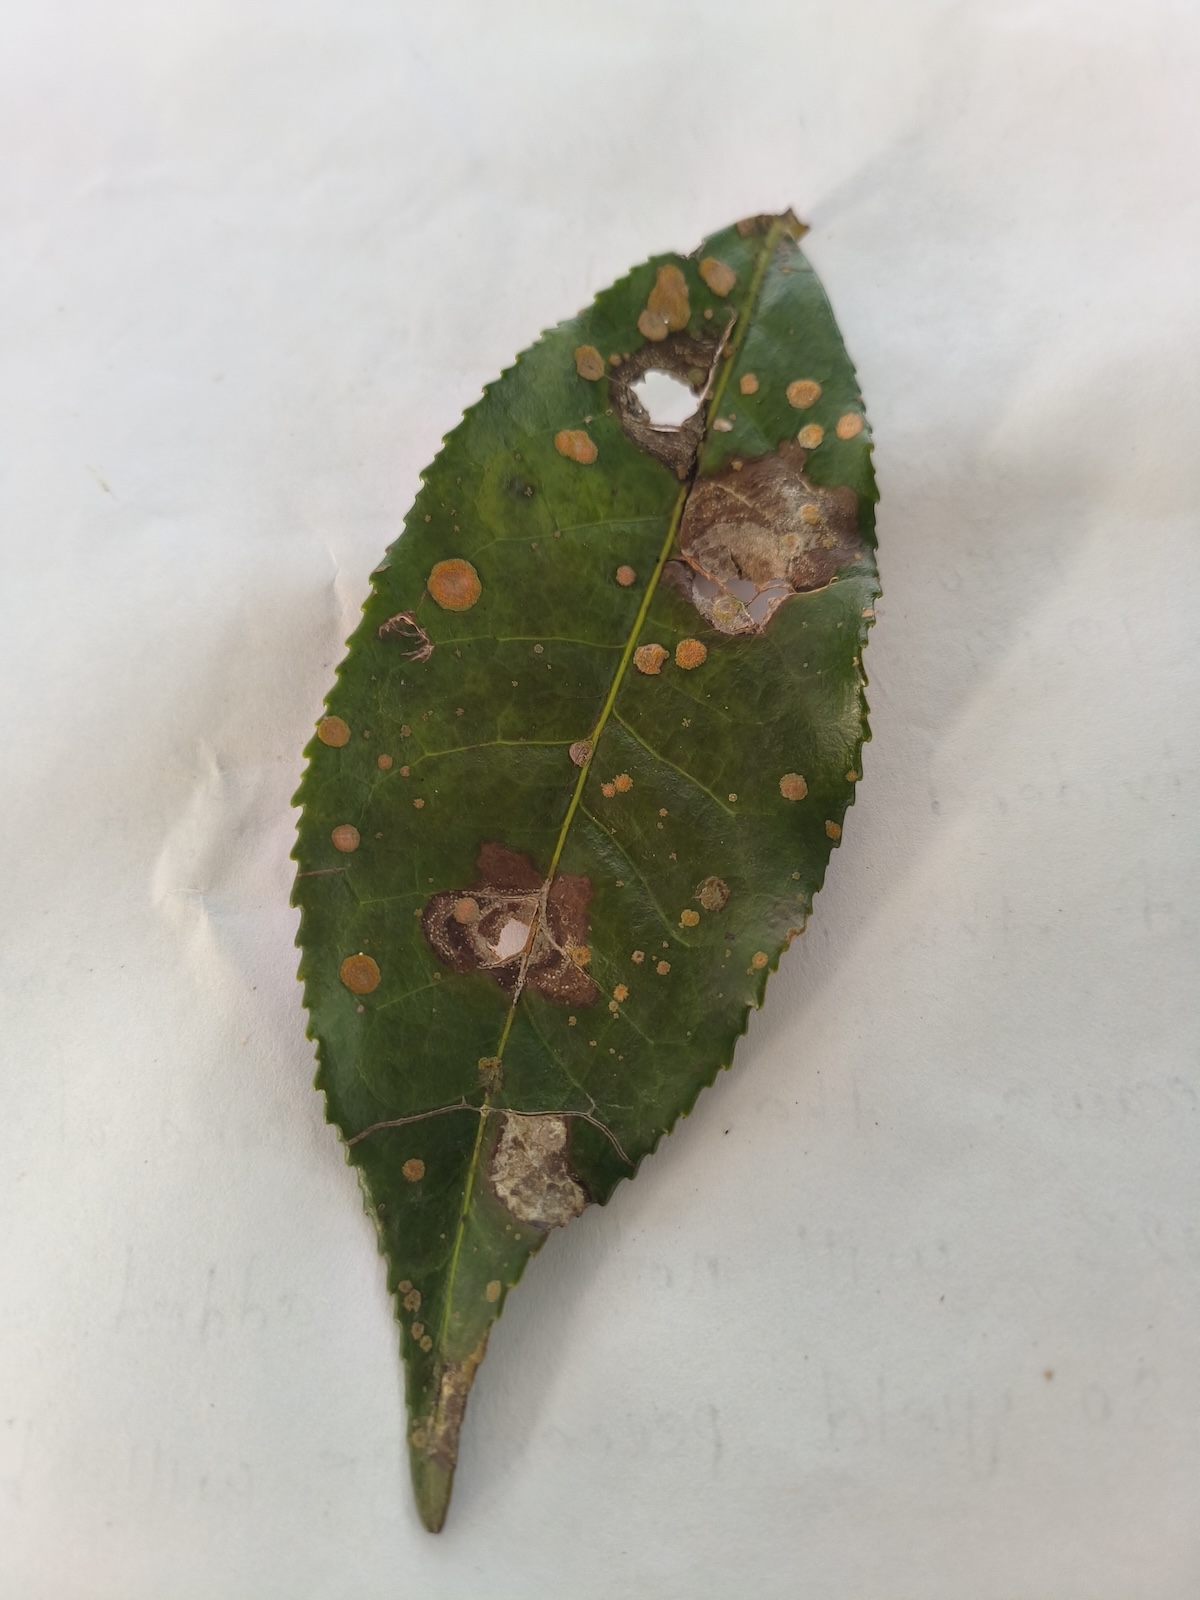
Label: Brown Blight